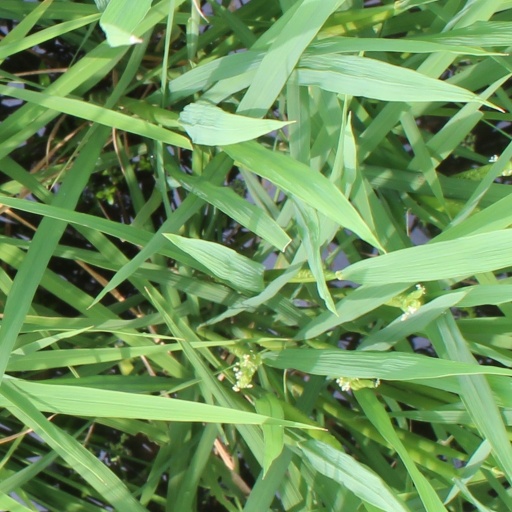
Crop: rice